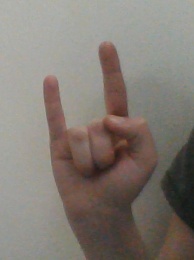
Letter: la